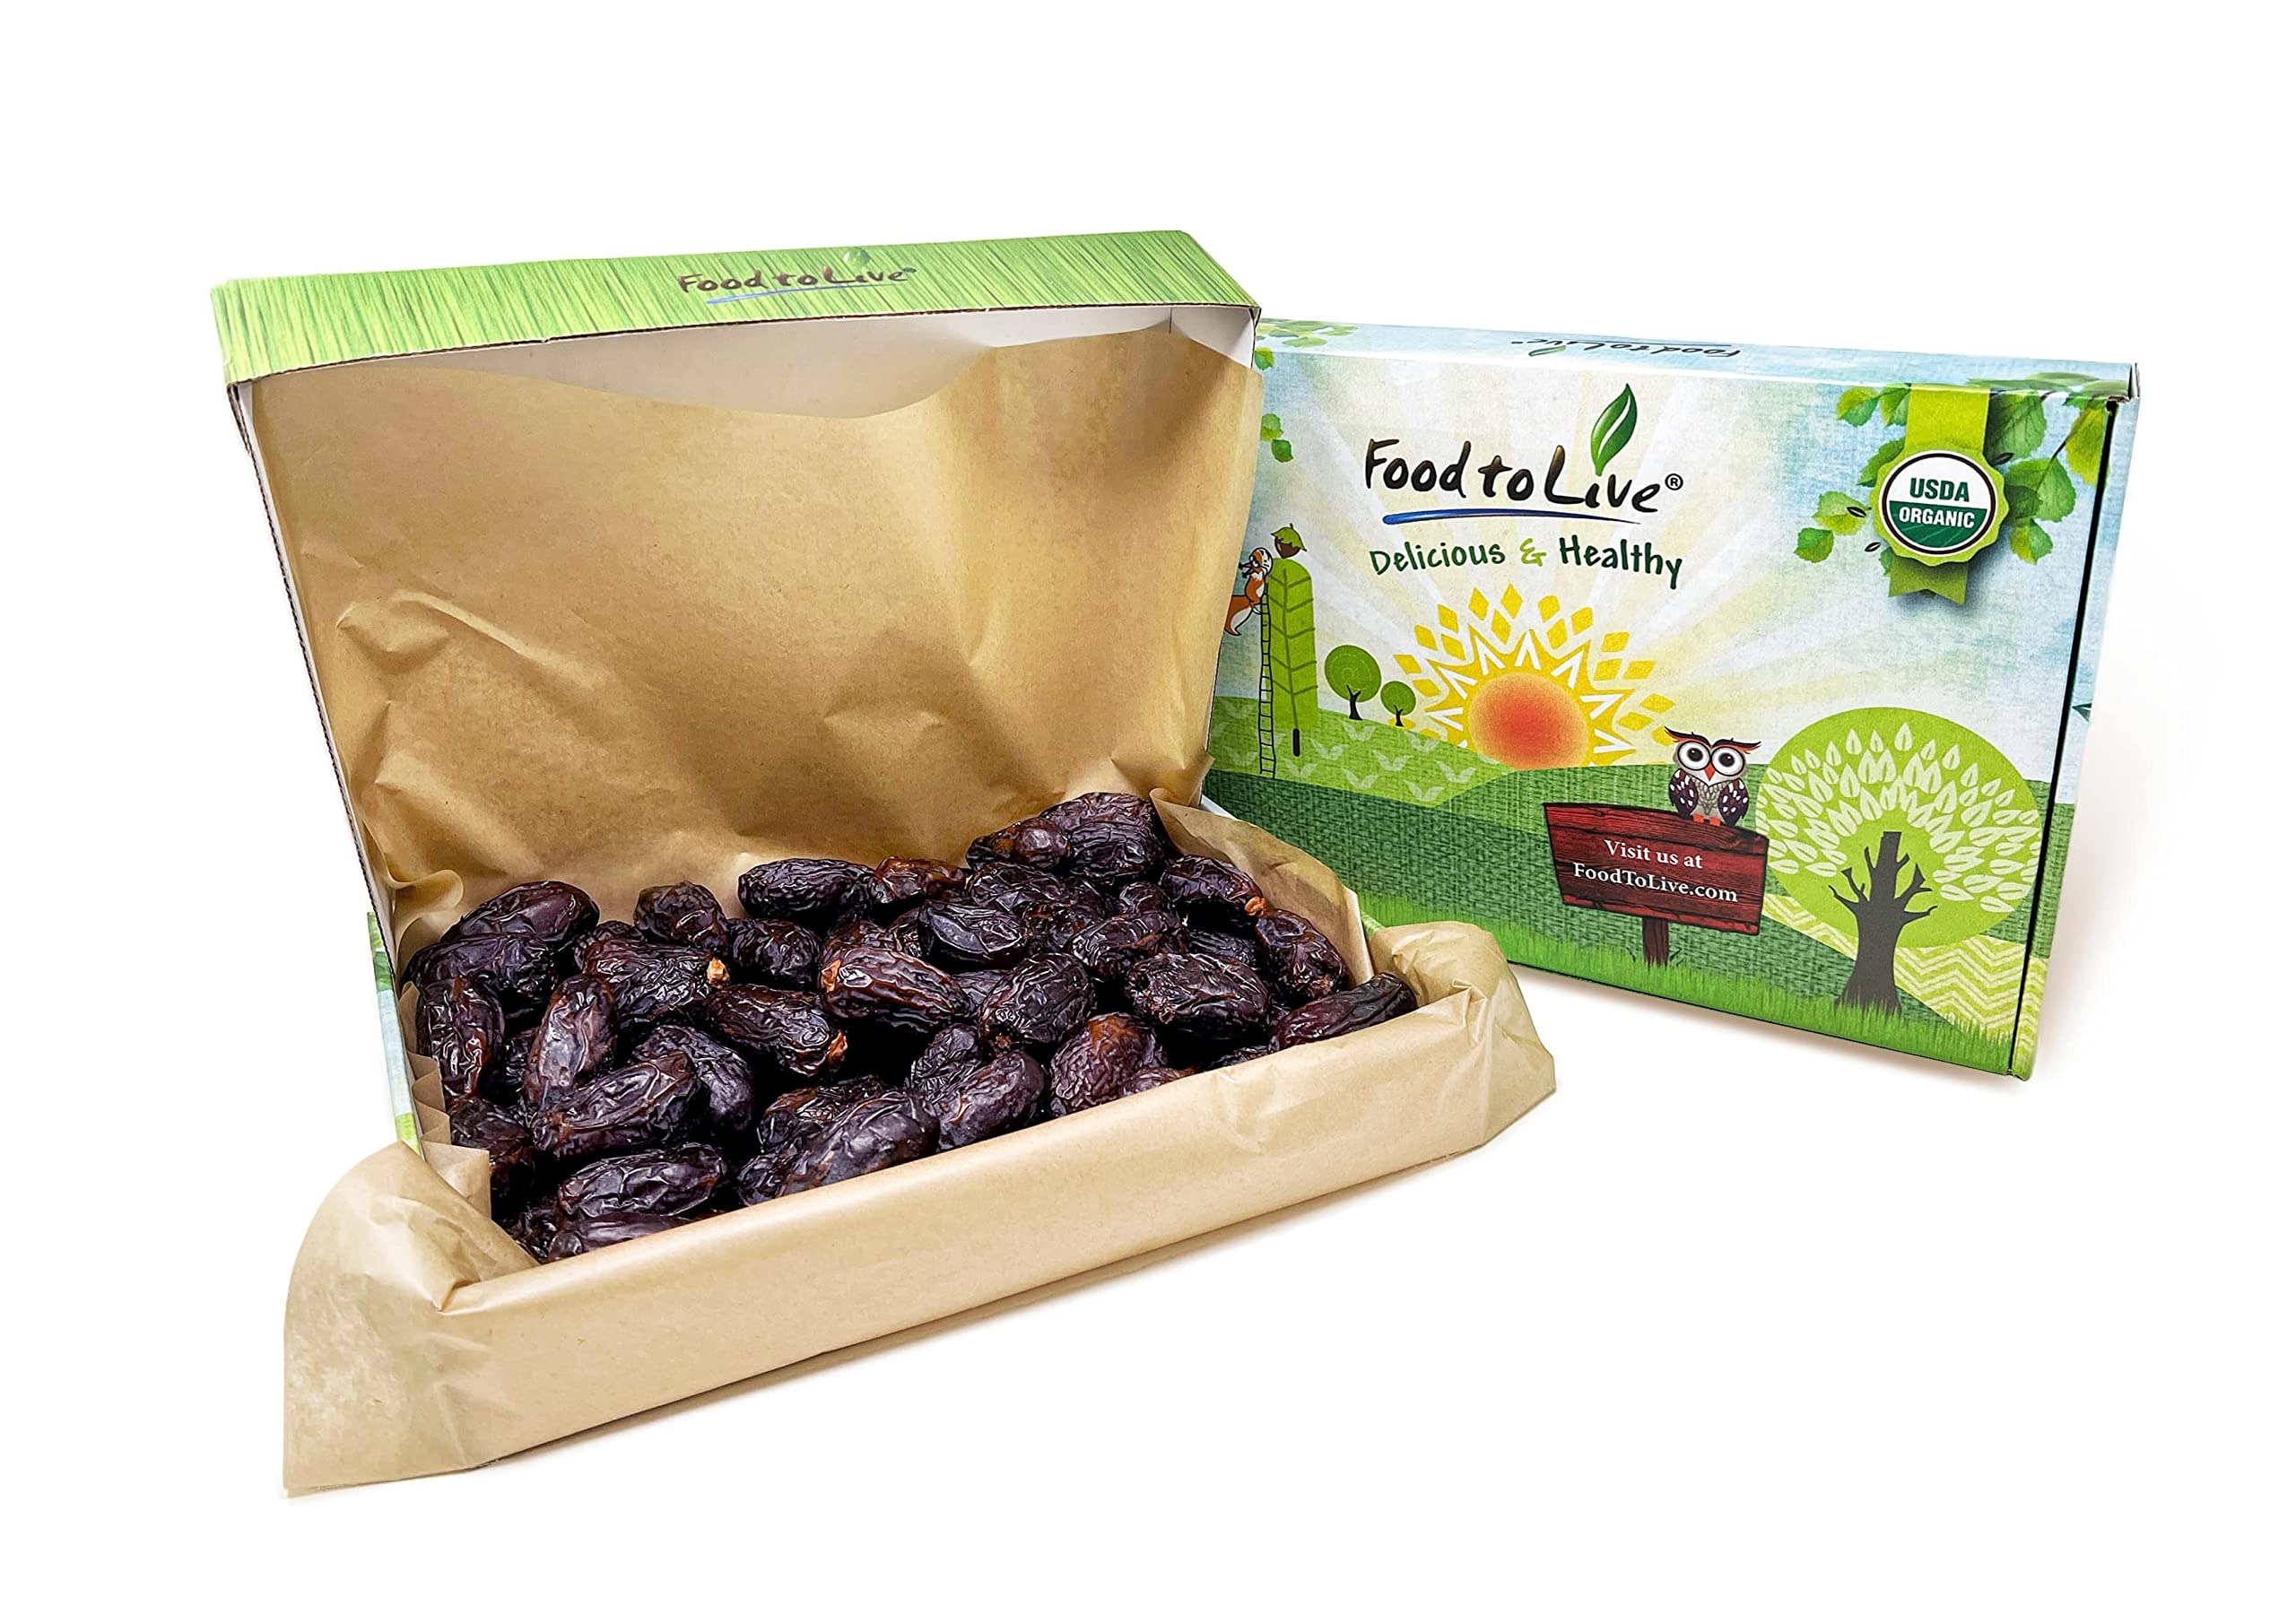
Item Name: Food to Live Organic Medjool Dates, 5 Pounds Box – Non-GMO, Whole Dried Dated with Pits, Large Size, Unsweetened, Vegan, Sirtfood, Bulk. Good Source of Potassium, Magnesium, and Dietary Fiber.
Bullet Point 1: ✔️ These are the finest quality organic Medjool dates grown in the Israel. They are handpicked to ensure that each date is perfect in size and color.
Bullet Point 2: ✔️ Medjool dates give you a boost of power. One ounce of them (28 grams) contains 21 grams of carbohydrates, which means that dates are powerhouse fruits.
Bullet Point 3: ✔️ Eating 2-4 dates a day provides you with one of the 5-a-day necessary servings of vitamins and minerals you need to consume to stay healthy.
Bullet Point 4: ✔️ Our organic Medjool dates are large, meaty, sweet, and deliciously juicy. They are the very best of the best.
Bullet Point 5: ✔️ Medjool dates are known as the “fruit of kings” and they used to be reserved exclusively for royalty. But today you can also enjoy the delicious, rich flavor of these fruits.
Product Description: Medjool dates have been considered a delicacy for thousands of years. Their exceptional nutritional value as well as their delightfully sweet flavor earned them a place at the tables of kings. Today dates are not the luxury food they used to be, so everyone can enjoy the benefits they offer. These fruits are delicious, sweet, free of “bad” fats, and give you a boost of energy. Organic Medjool dates make a great standalone snack, and they can also be used in a variety of recipes. They go especially well with granolas, candy, biscuits, and salads. You can also add them to special cereal dishes, like couscous or wild rice casserole. Adding some dates to sweeten your protein shake can improve its taste as well as boost its nutritional value.
Value: 80.16
Unit: Ounce

Price: 46.96